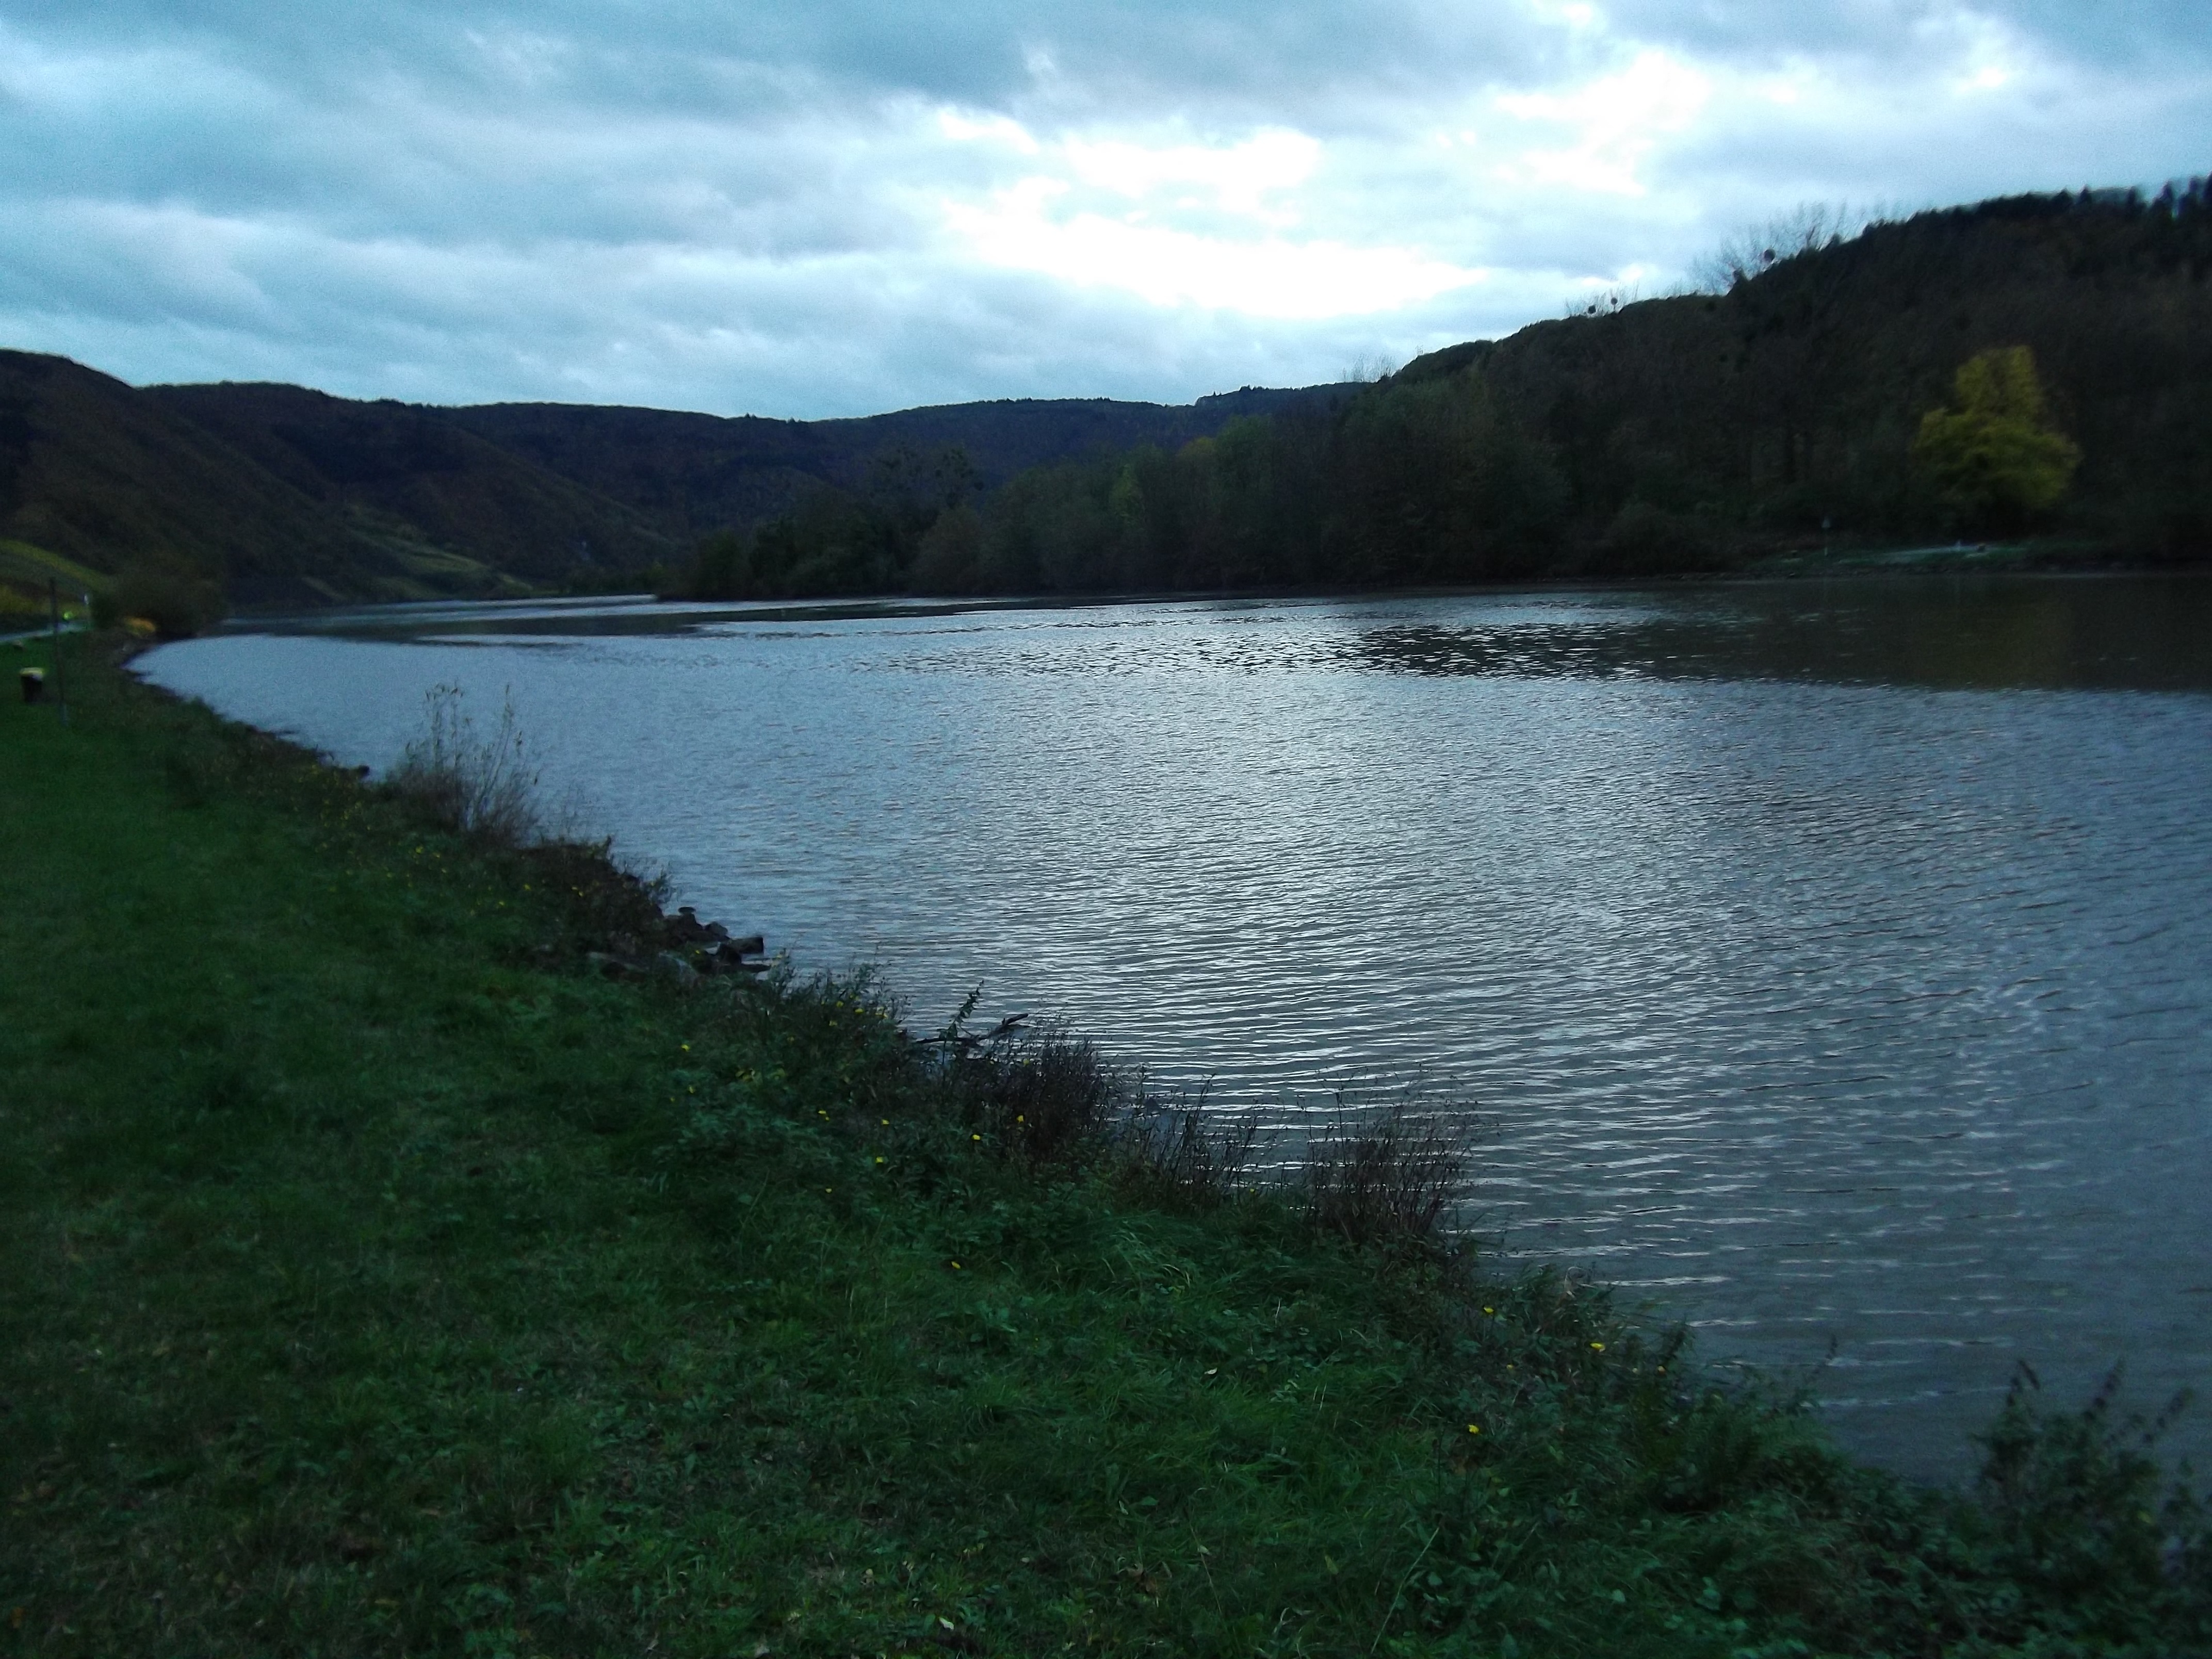
landscape, mountain, sky, lake, river, pond, reflection, blue, fjord, reservoir, highland, body of water, clouds, loch, tarn